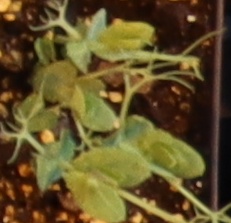
Label: Field Pea